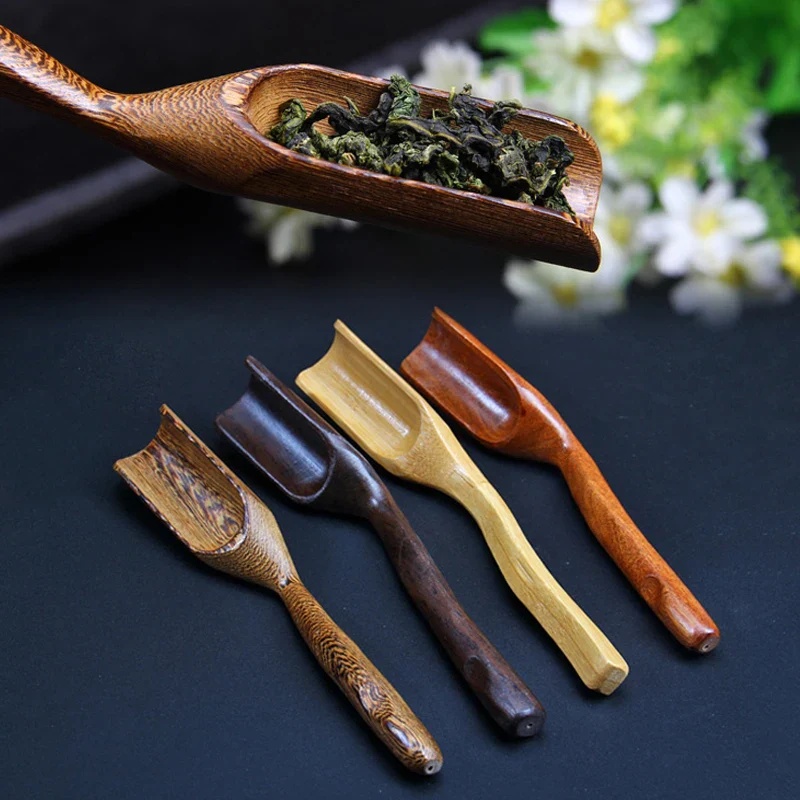
TeaScoop - Houten theelepel in retro stijl
Brand: Keuken Koningin
Geniet van uw thee met Retro Elegantie De TeaScoop Retro Style Houten Theelepel is de perfecte metgezel voor uw momenten van ontspanning. Deze lepel is gemaakt van natuurlijk hout en combineert vintage esthetiek met praktisch nut, waardoor uw theebeleving een charmant tintje krijgt. Waarom kiezen voor TeaScoop? Kwaliteitsmateriaal: Natuurlijk hout voor maximale duurzaamheid en voedselveiligheid. Retrostijl: Aantrekkelijk ontwerp dat op elke theetafel past. Onderhoudsvriendelijk: Lichtgewicht en gemakkelijk te wassen voor handig gebruik. Ideale maat: Ongeveer 17cm, perfect voor het afmeten van uw theeblaadjes. Specificaties: Materiaal: Hout/Bamboe Kleur: Natuurlijke kleur Afmeting: Ongeveer 17cm Inhoud verpakking: 1x TeaScoop Houten Theelepel
Category: Home & Garden > Kitchen & Dining > Kitchen Tools & Utensils > Scoops